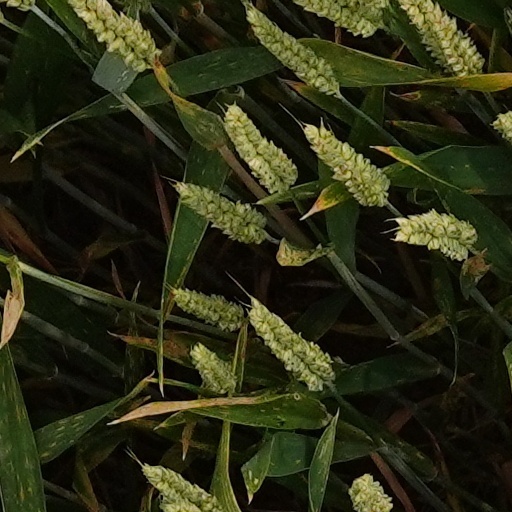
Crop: wheat